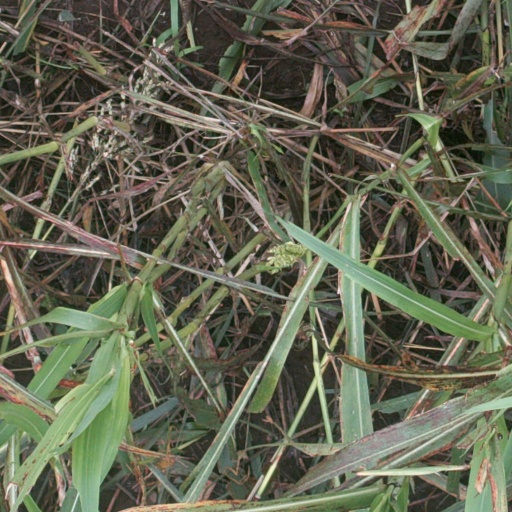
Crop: sorghum